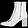
Label: Ankle boot